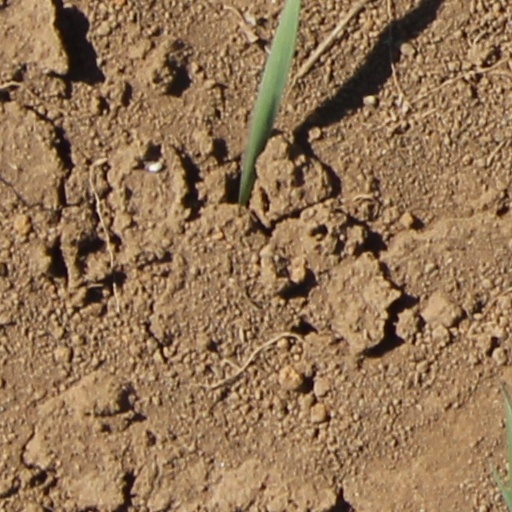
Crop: wheat